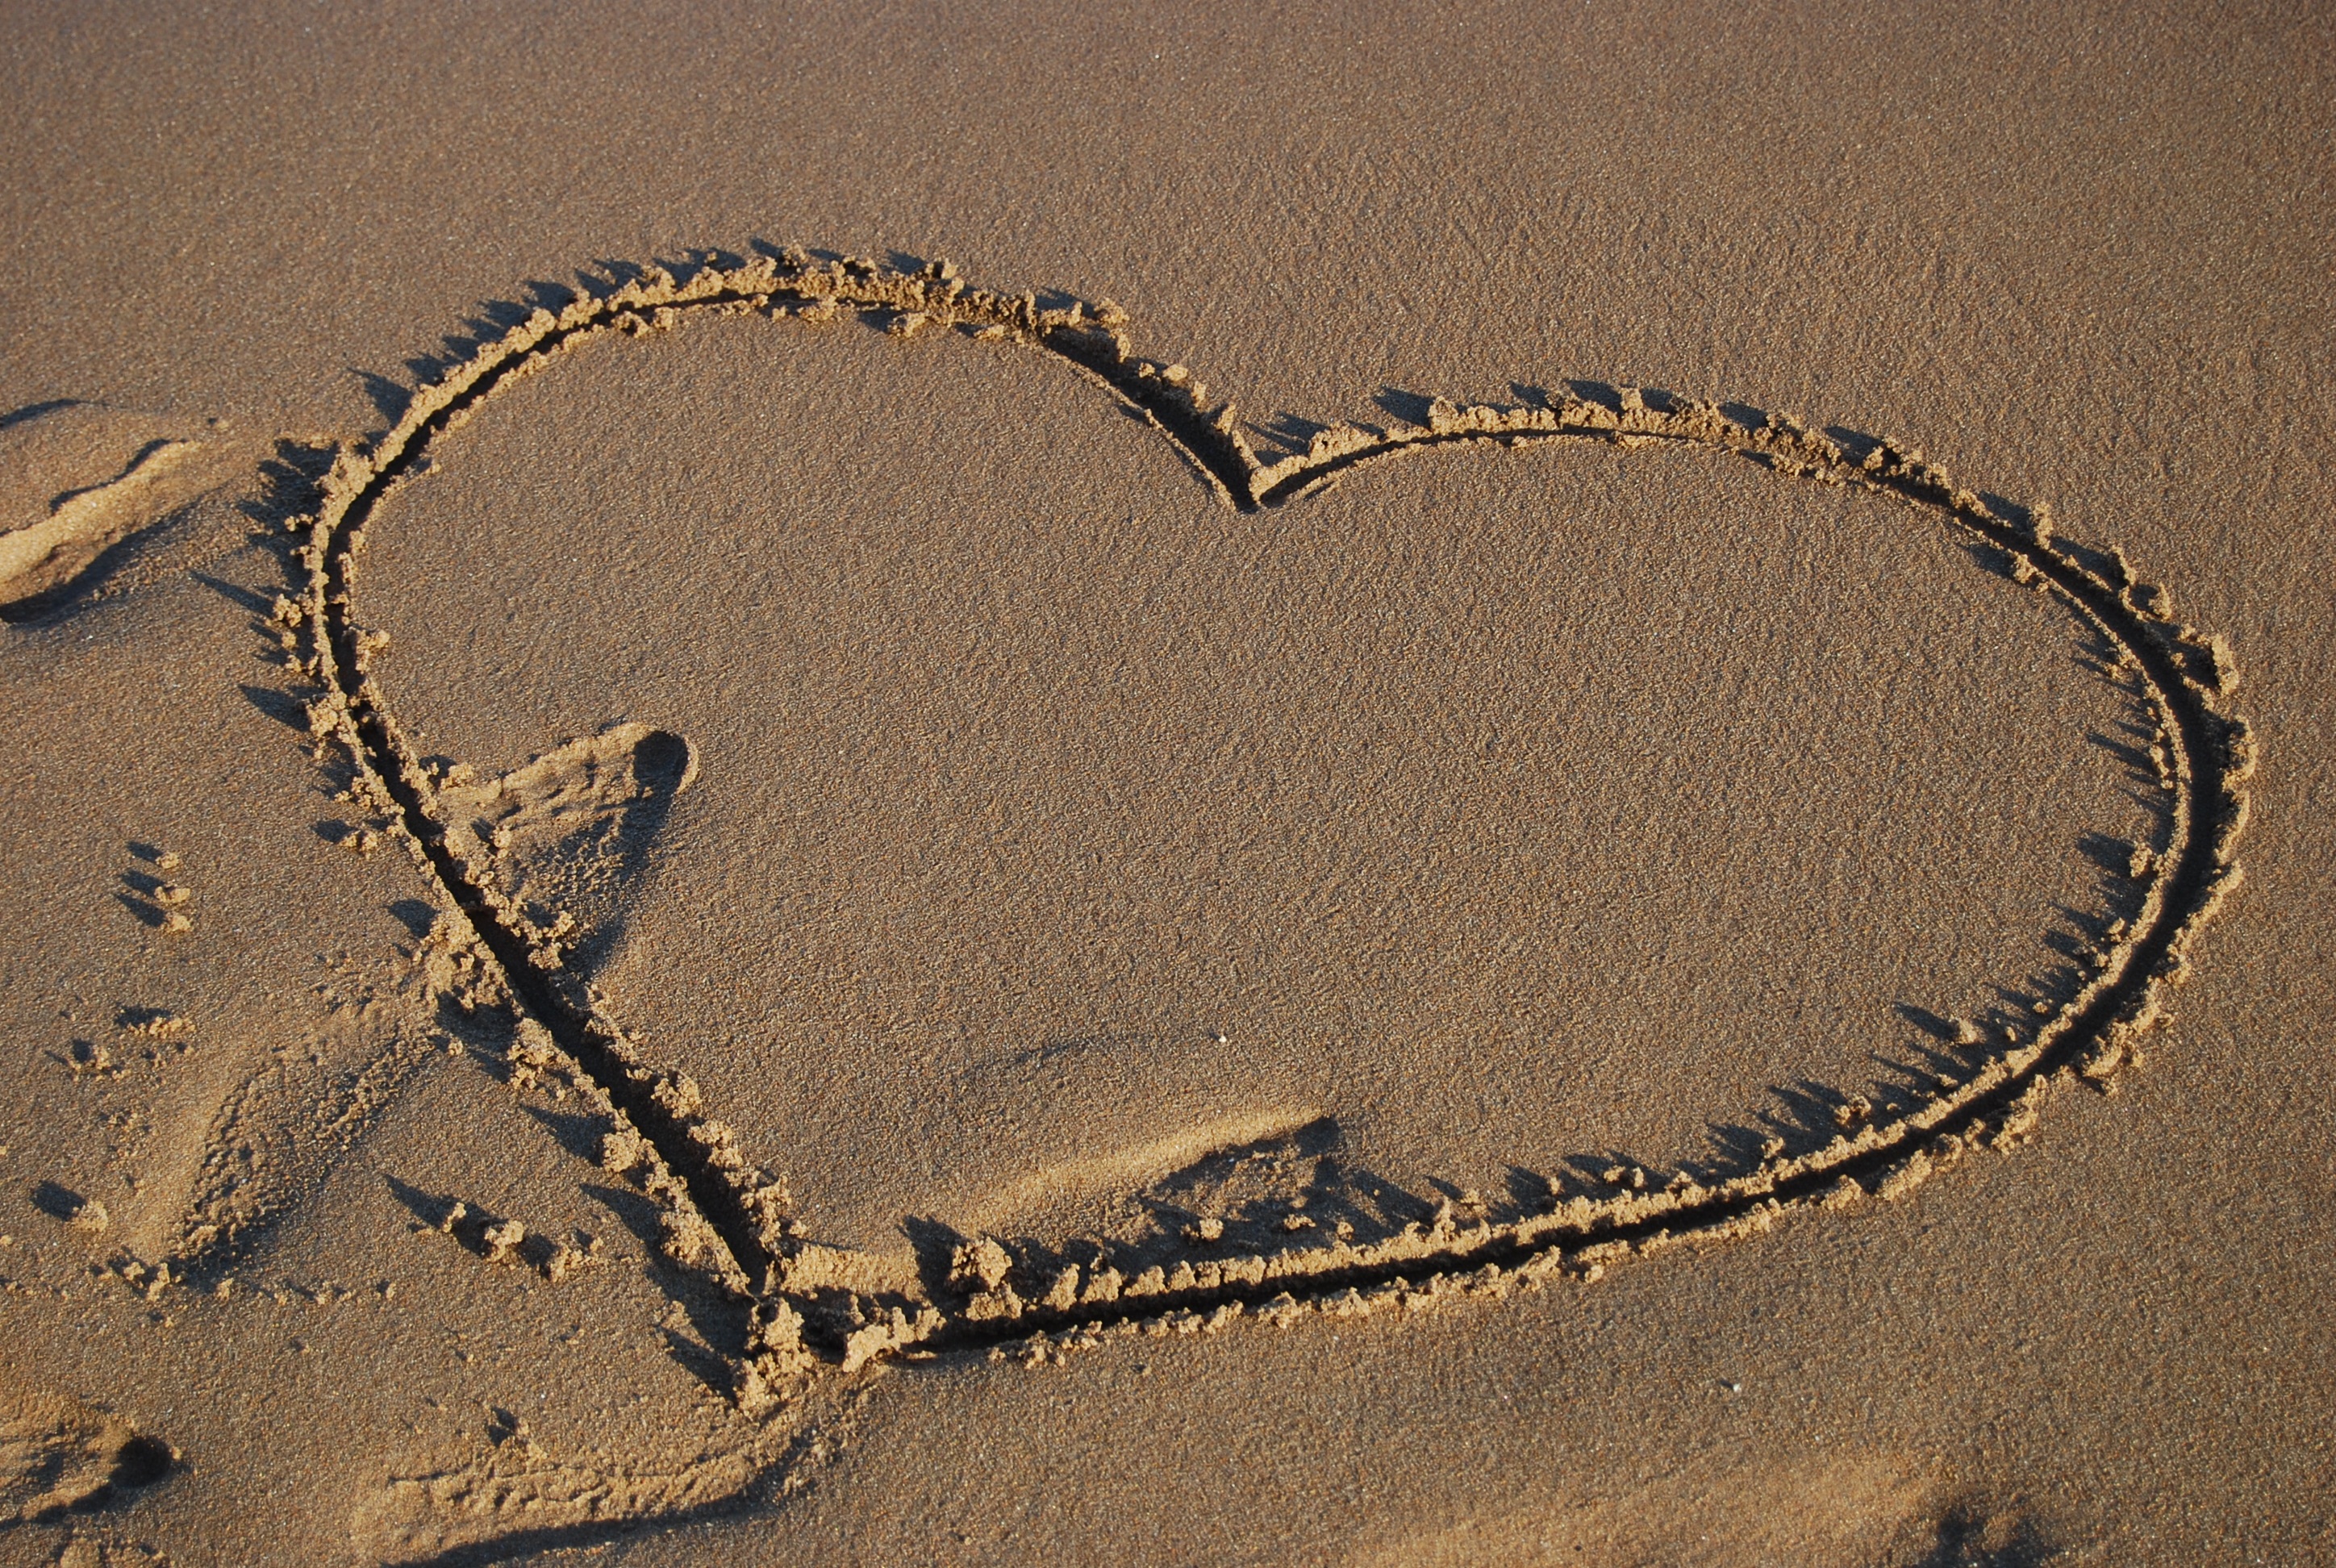
beach, sand, love, heart, material, painting, font, recall